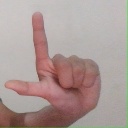
अक्षर: ल